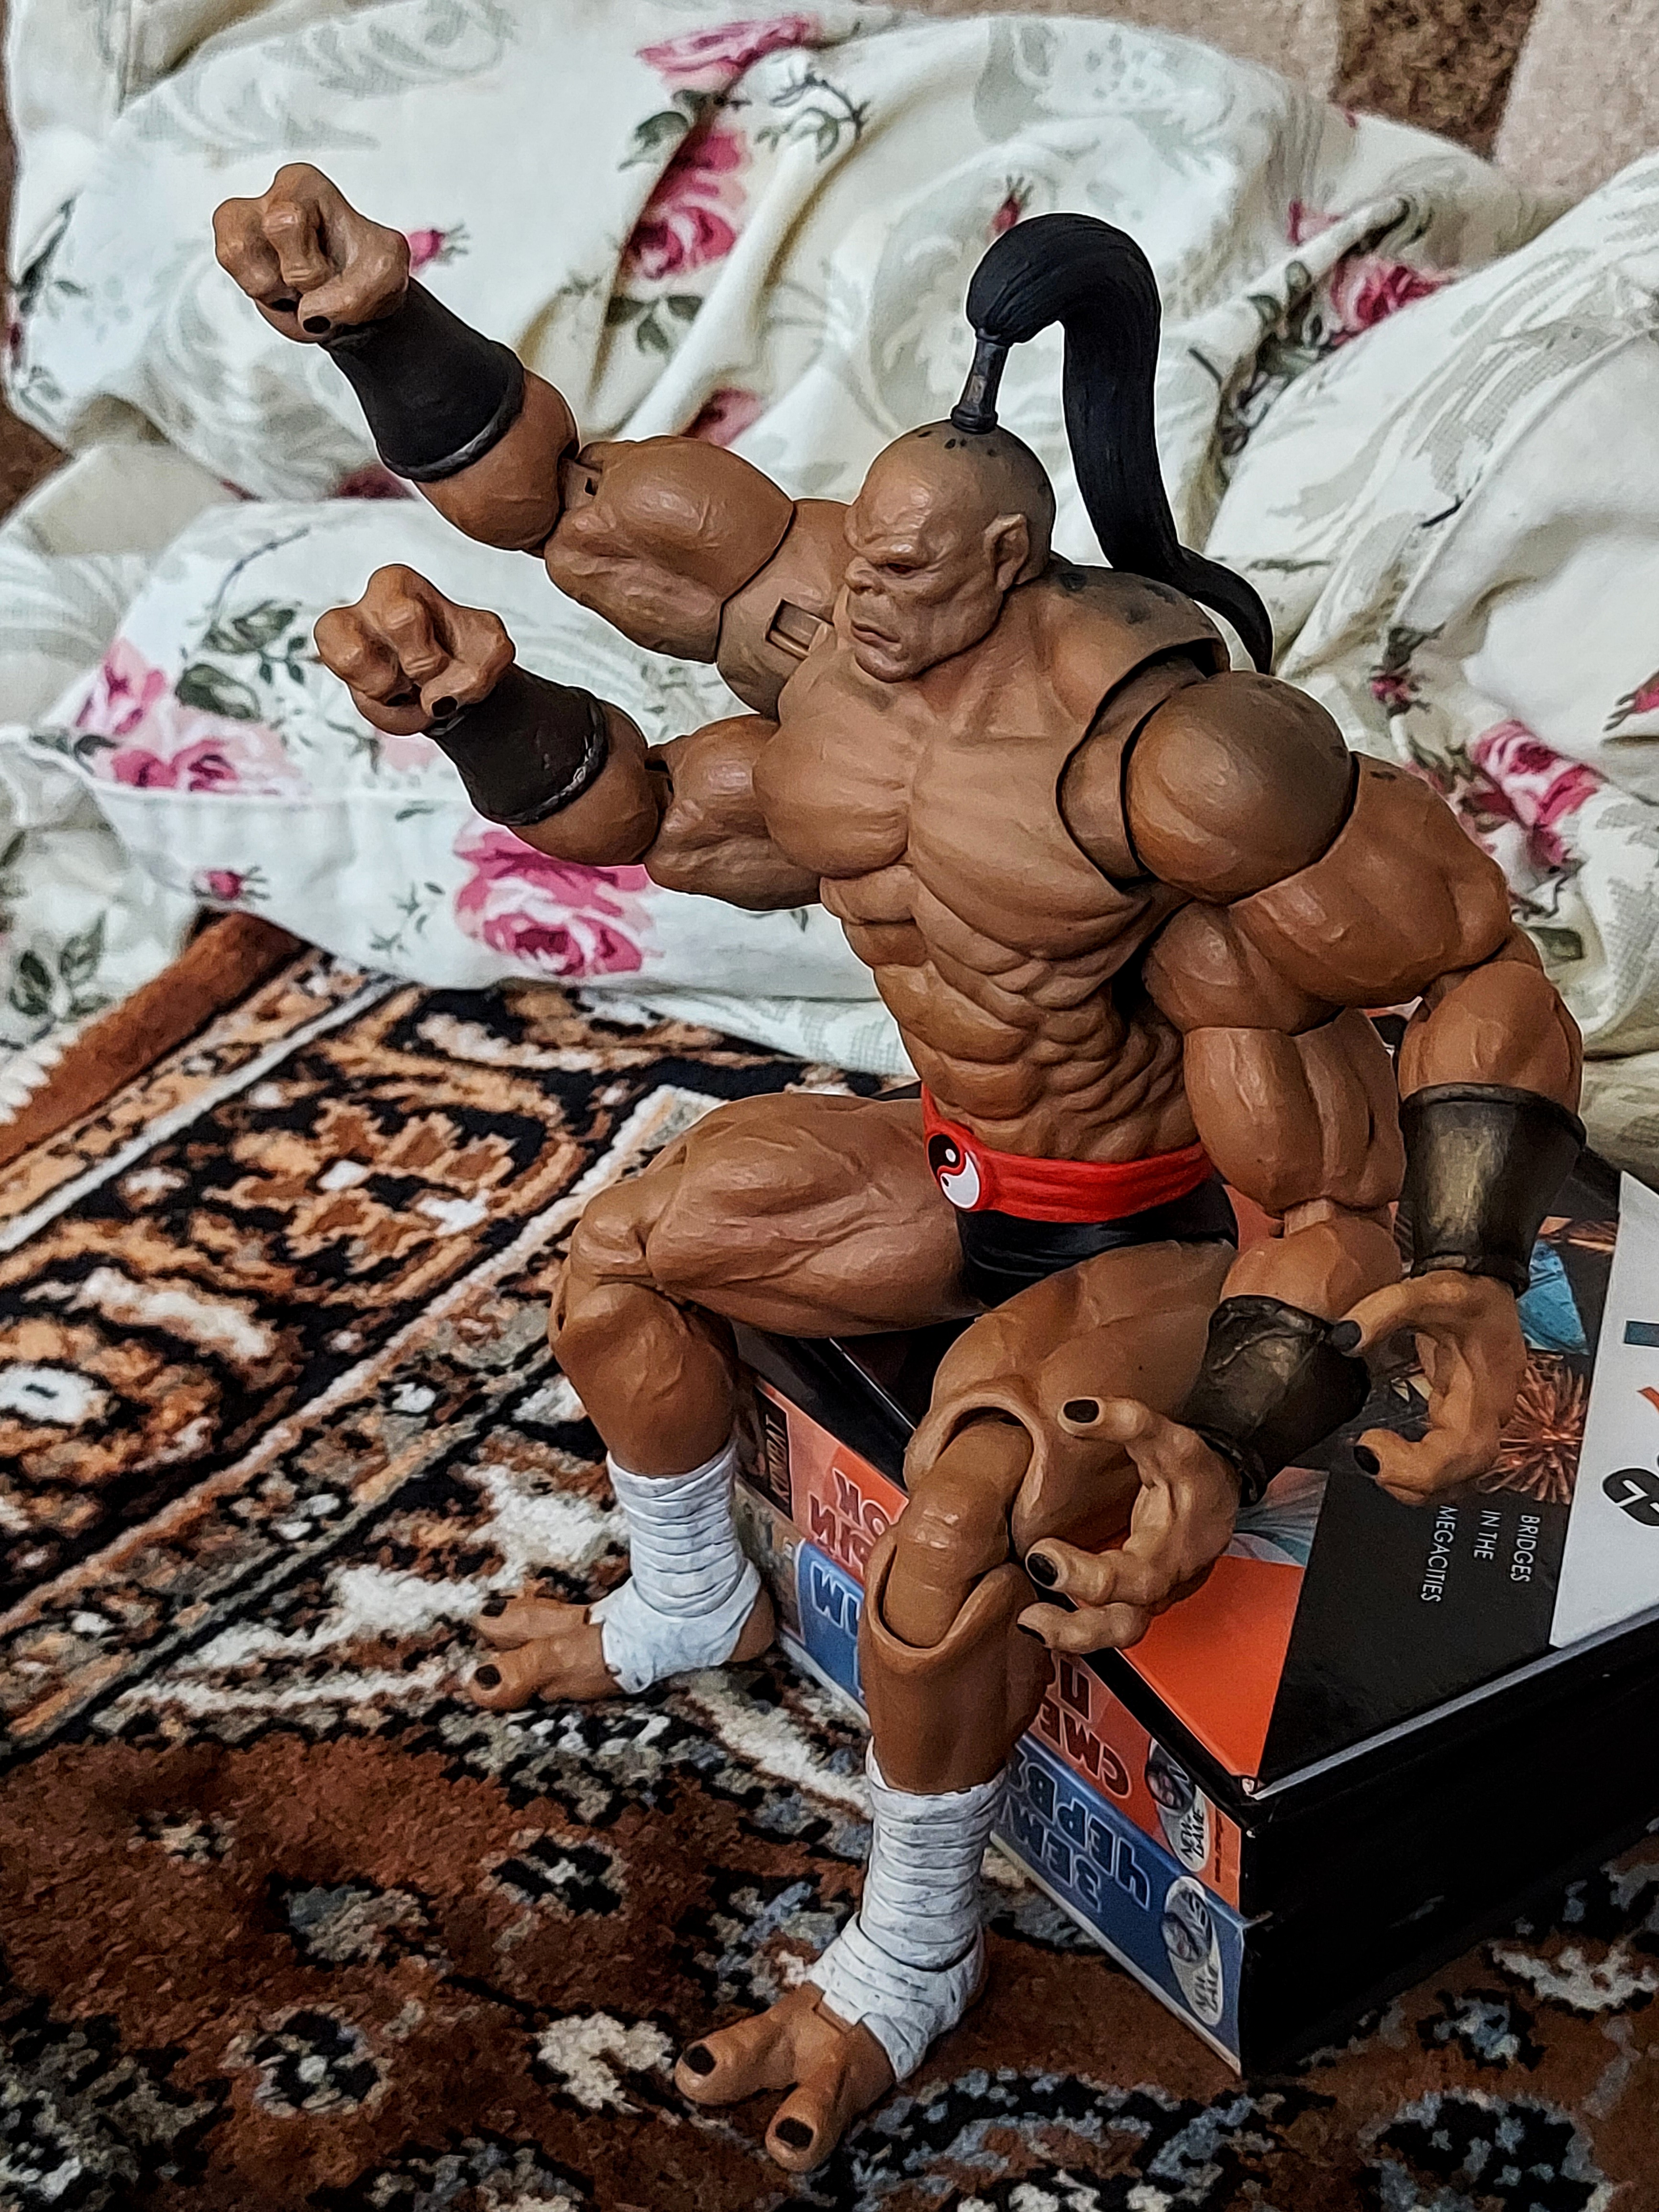
Shokan, storm, collectibles, warrior, fighter, action, figure, shorts, shoe, muscle, art, underpants, Barechested, chest, thigh, undergarment, event, toy, fictional character, illustration, painting, fiction, action figure, briefs, contact sport, comics, pattern, flesh, vegetable, competition event, linens, costume, mythology, fan, hero, comic book